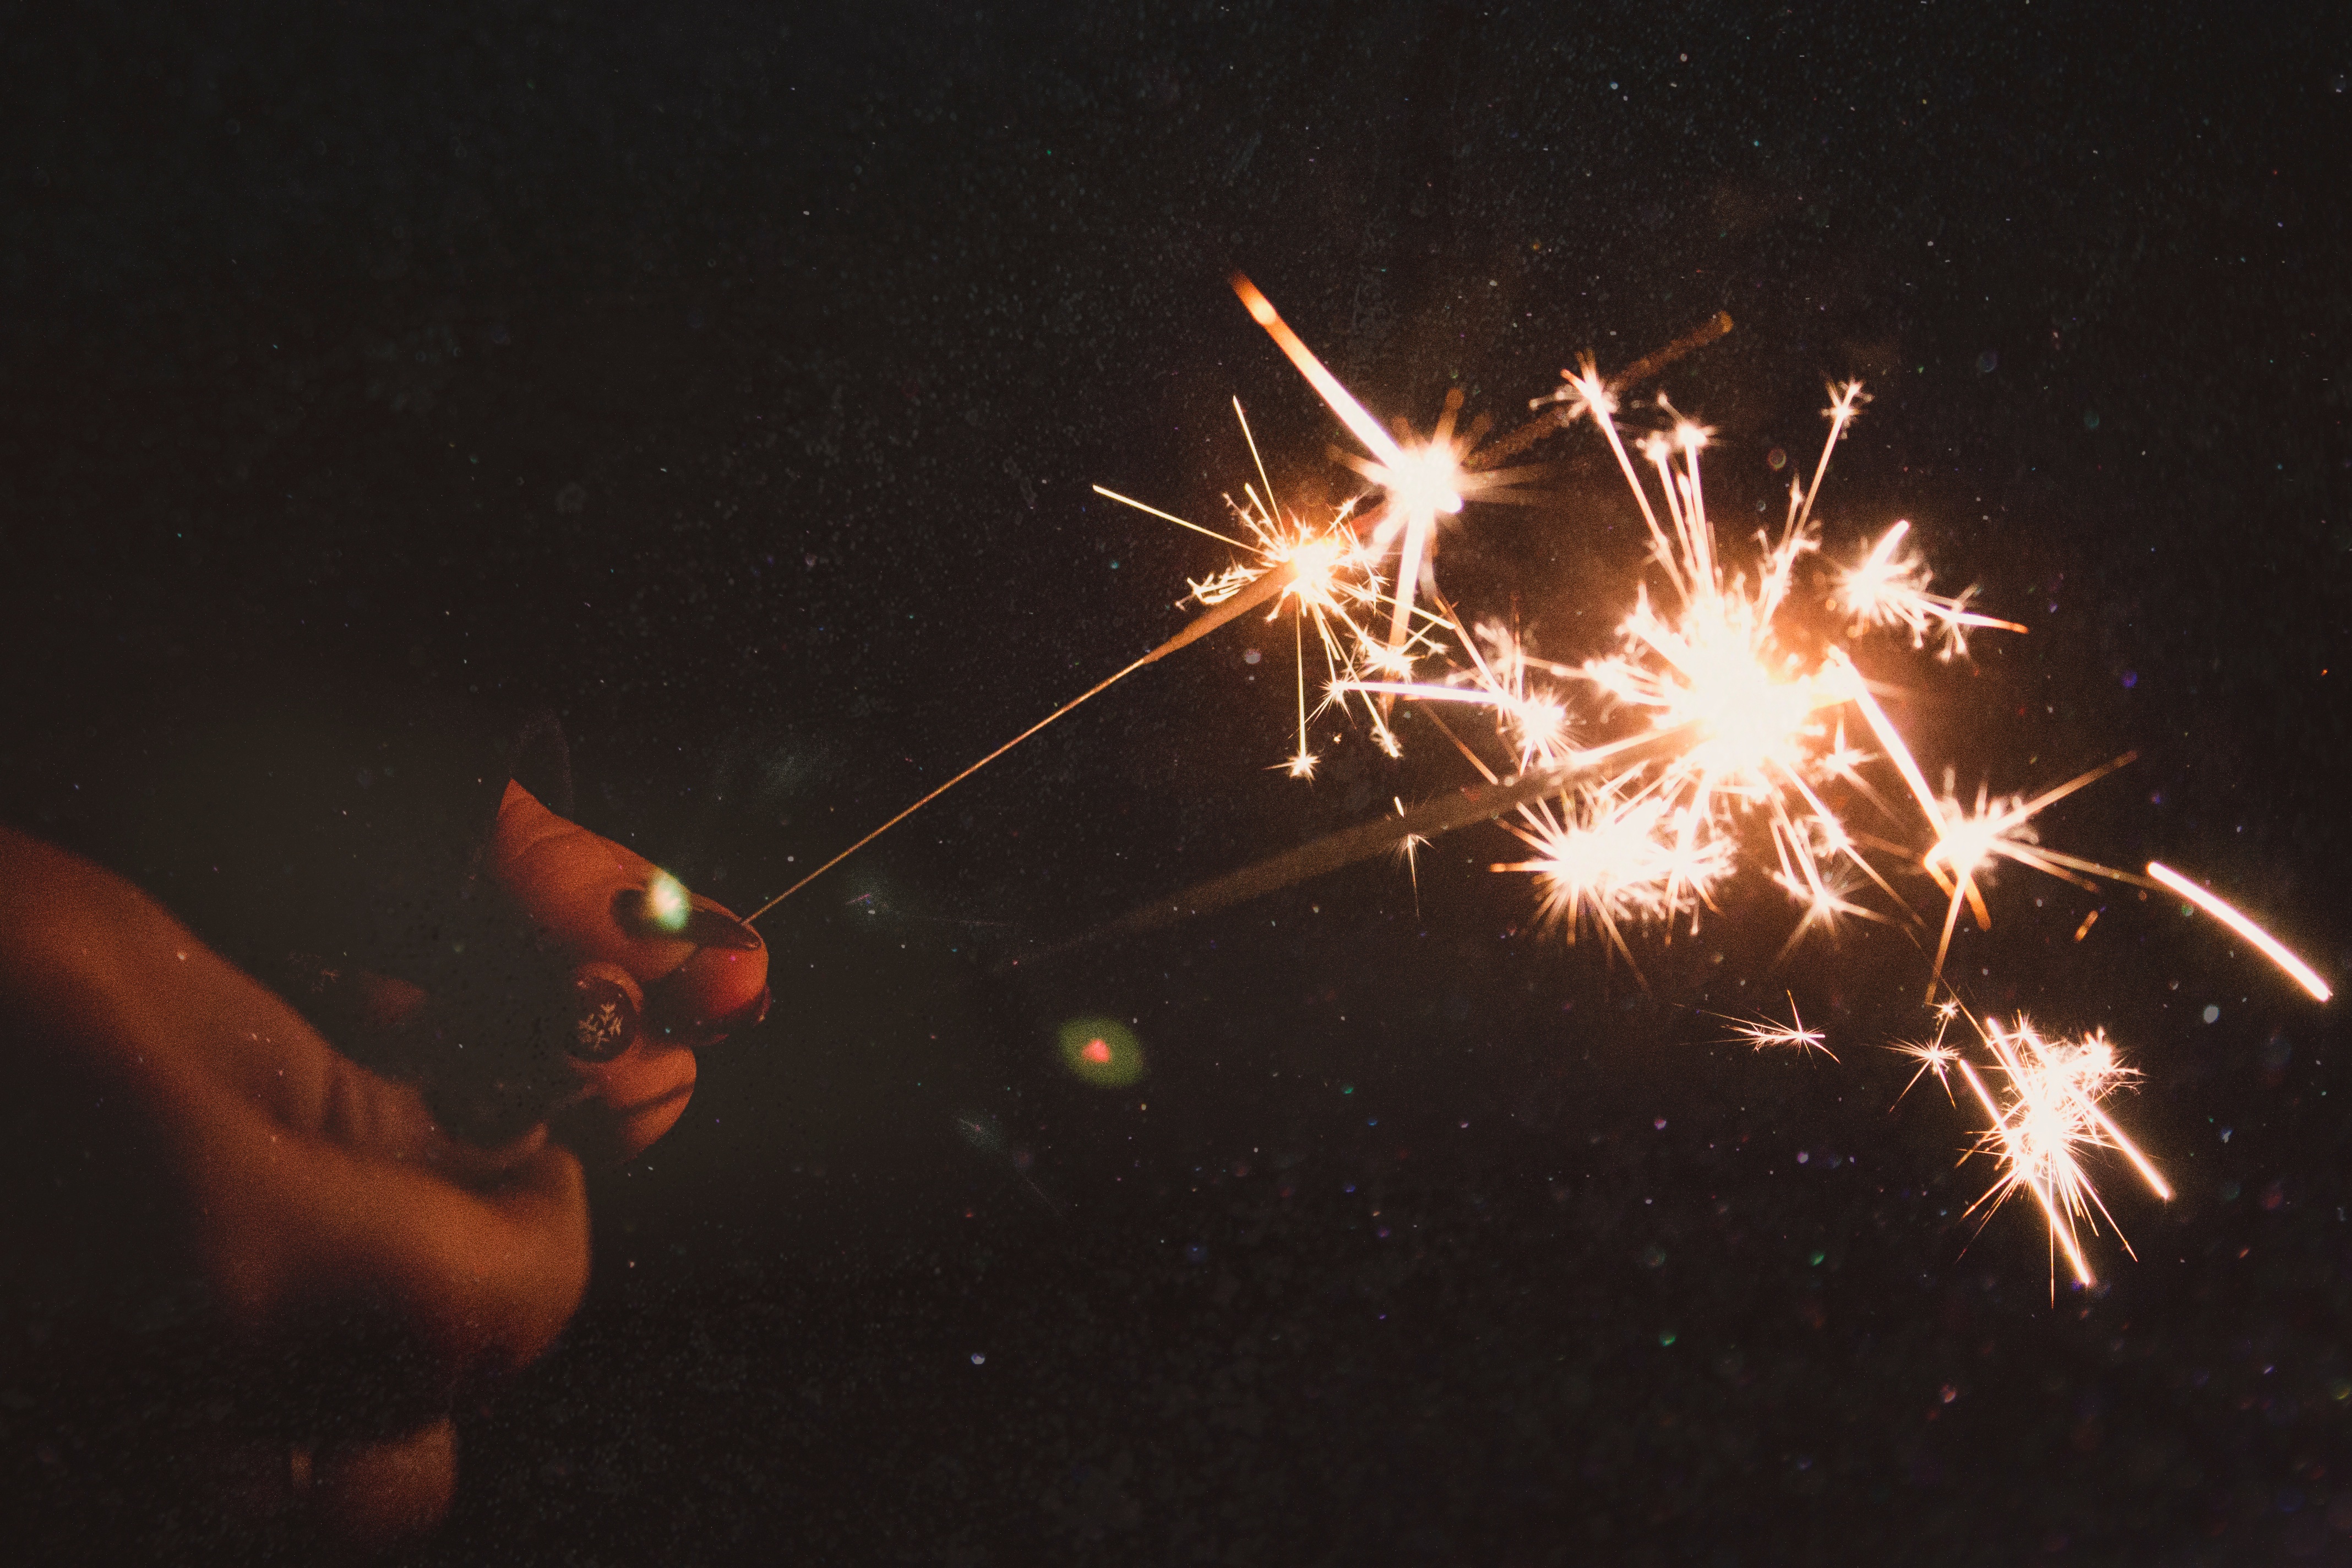
light, night, sparkler, darkness